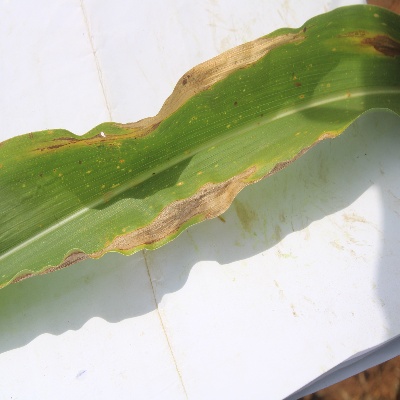
Crop: Maize
Condition: leaf blight